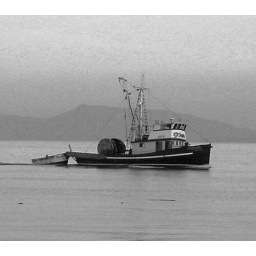
Boat in black and white